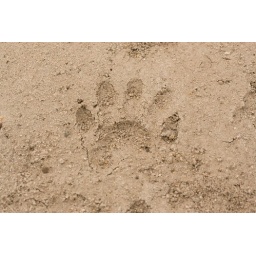
What we think is a coon print in the dried river bed